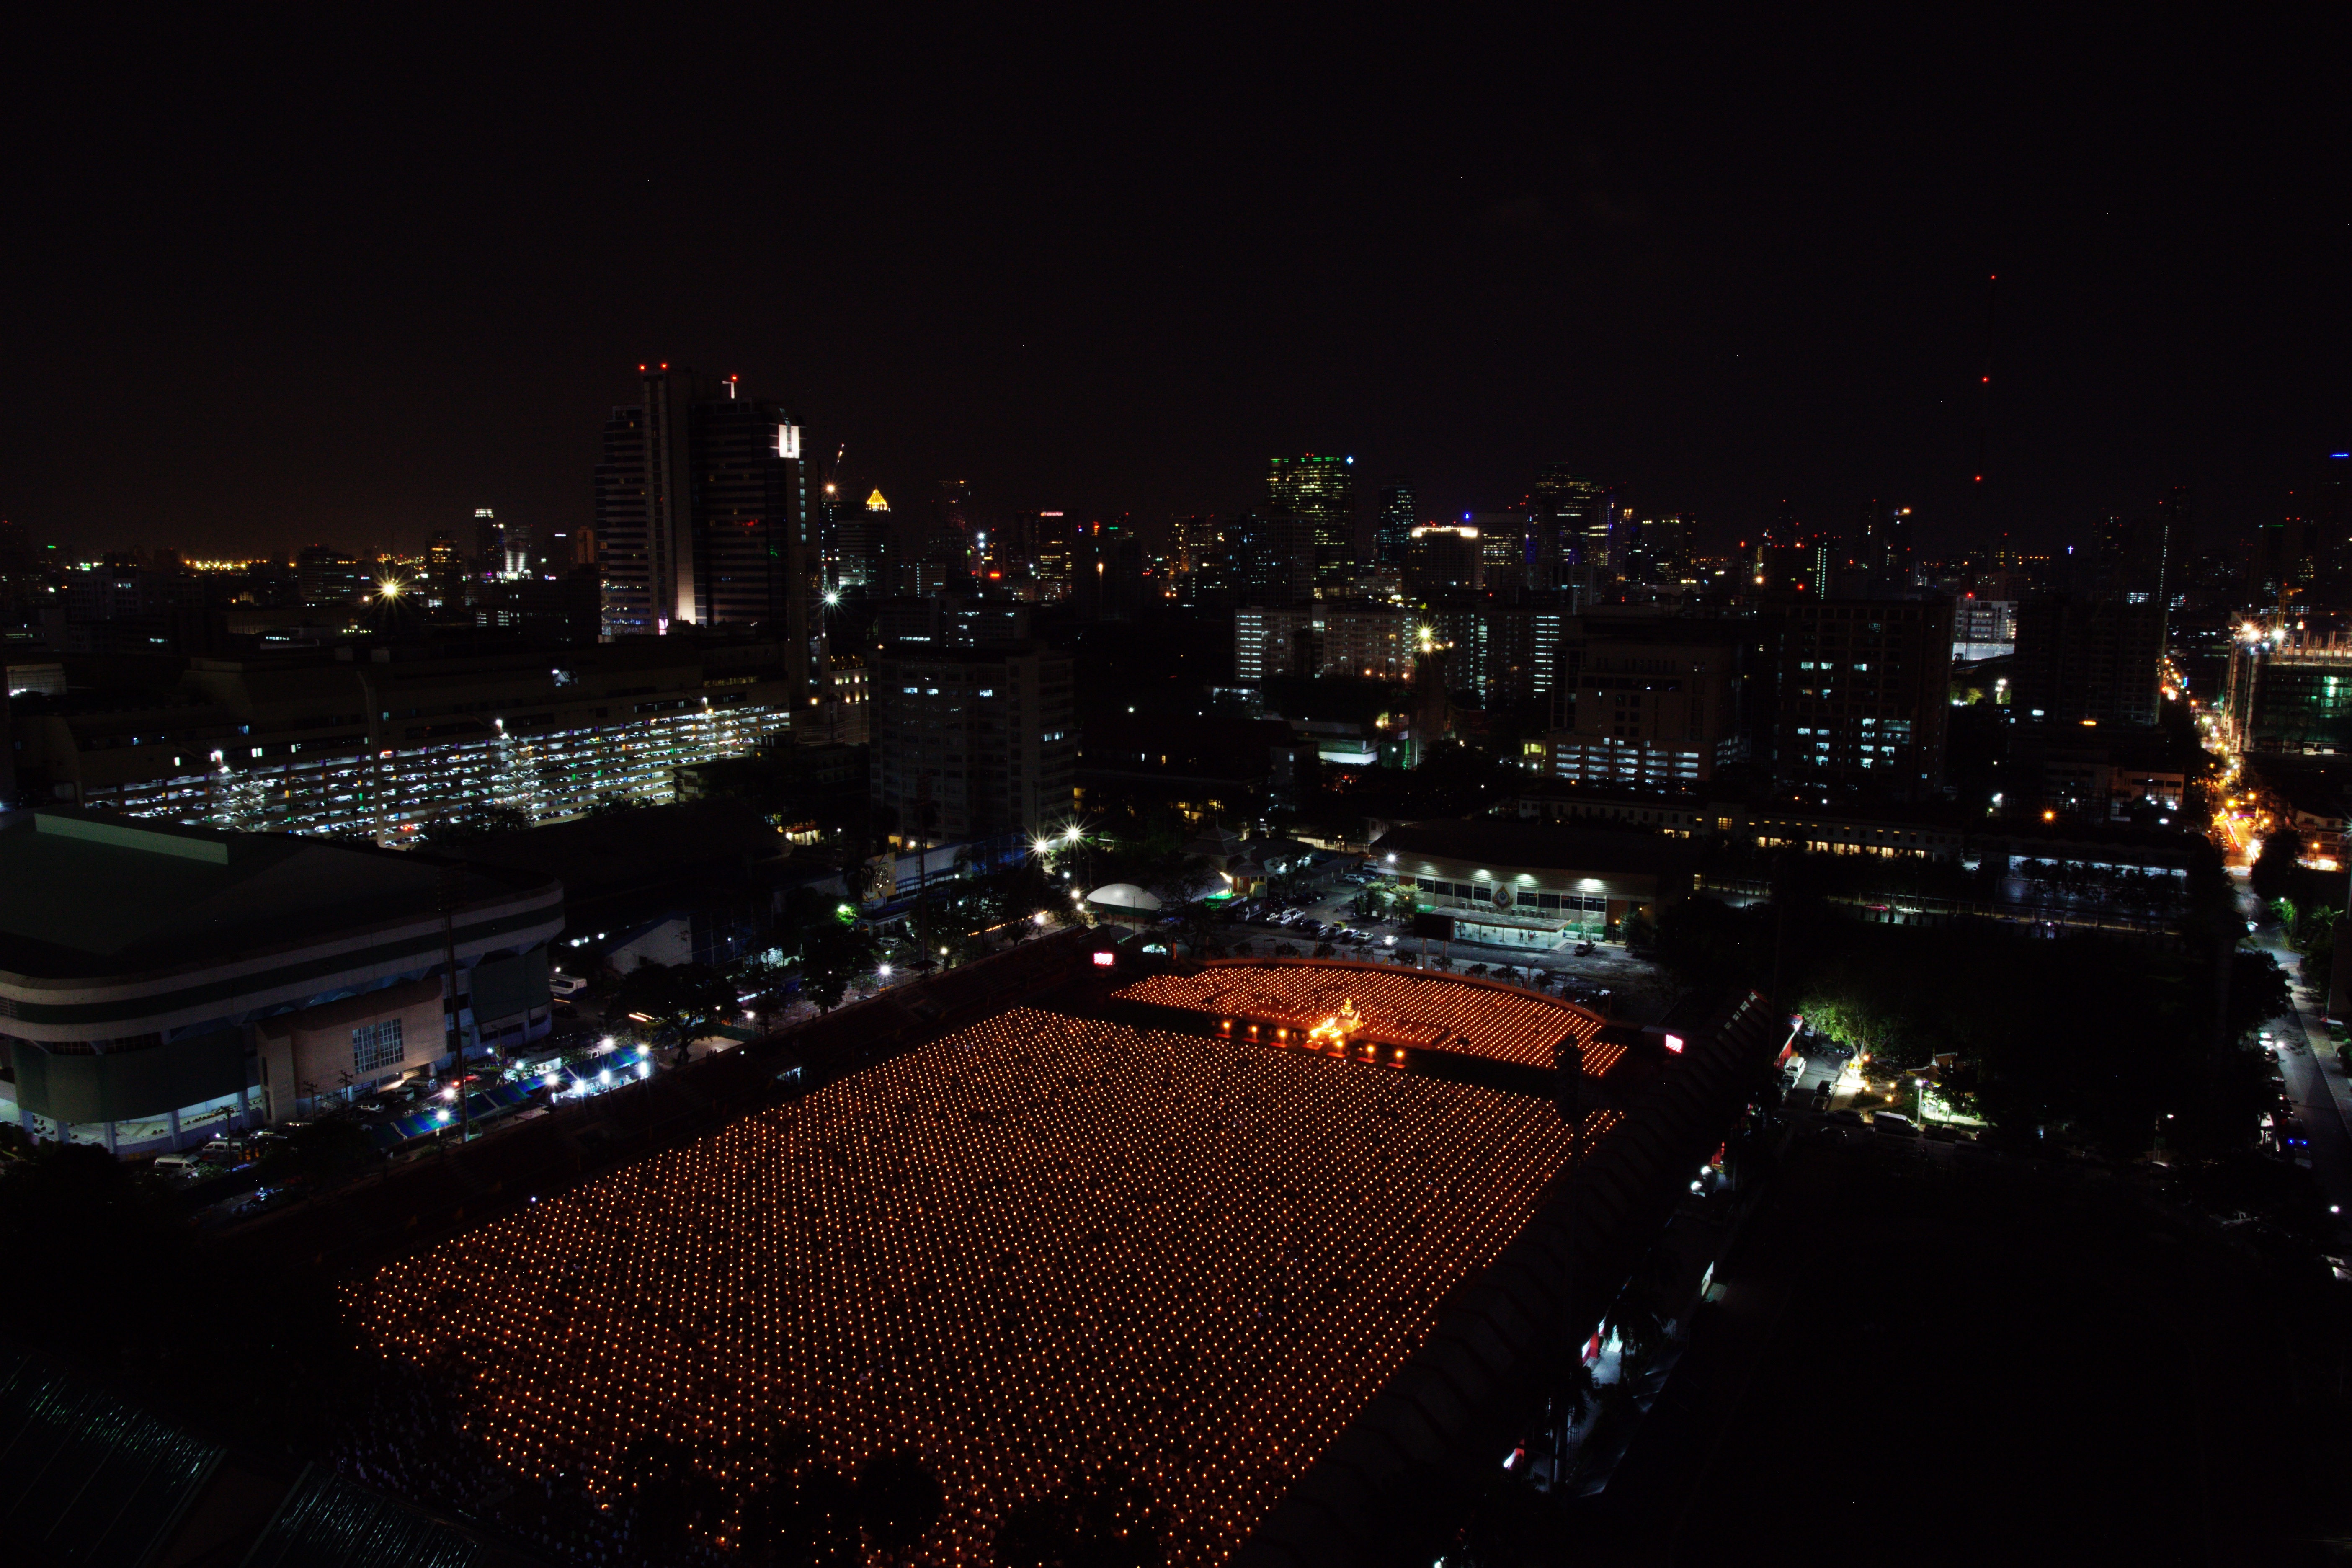
light, group, people, skyline, night, city, skyscraper, cityscape, downtown, meeting, dusk, evening, peace, meditate, darkness, praying, thailand, ceremony, candles, traditions, many, monks, metropolis, convention, meditating, aerial photography, buddhists, urban area, human settlement, atmosphere of earth, metropolitan area